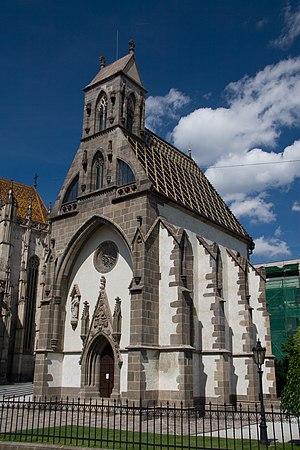
Cet article recense les lieux de culte des différentes religions sur la ville de Košice en Slovaquie.
L'église Saint-Michel, souvent encore appelée chapelle Saint-Michel, est une église gothique composée d'une seule nef, située au centre de la ville de Košice en Slovaquie. L’édifice fut construit durant la seconde moitié du XIVᵉ siècle et est situé juste à côté de la cathédrale Sainte-Élisabeth dont il était la chapelle funéraire. Celle-ci fut longtemps entourée d'un cimetière, qui fut remplacé par un parc après son démantèlement en 1771. De ce passé, la chapelle a conservé sa consécration à saint Michel et un ossuaire. Elle a également fait l'objet de plusieurs modifications et rénovations, dont les plus importantes, entraînant une modification du plan, eurent lieu au XVᵉ siècle et au début du XXᵉ siècle. La chapelle reçut le titre d'église en 2006, après une dernière rénovation.